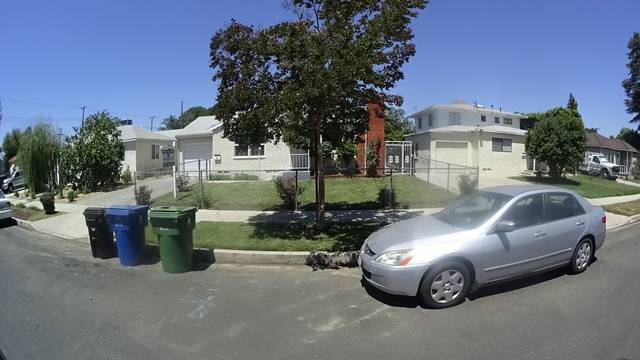
Region: Mexico
Coordinates: 34.198, -118.528